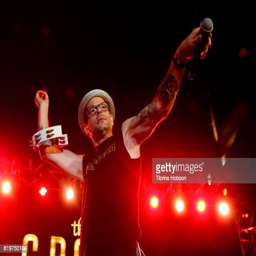
guitarist performs at summer concert series